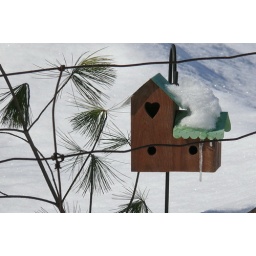
A cute bird house found just off the Milhaven Rd. near Odessa, ON.